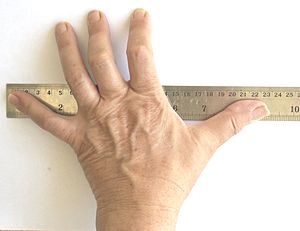
Måleenhed
Eksempel på måling af afstand
En måleenhed eller fysisk enhed er inden for naturvidenskab og ikke mindst fysik en særlig faktor der anføres efter et tal når man anfører værdien af en fysisk størrelse. Sådanne enheder har selvsagt betydning i dagligdagen og for eksempel inden for handel.